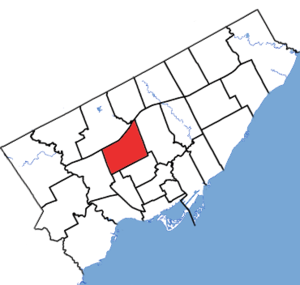
Eglinton—Lawrence est une circonscription électorale fédérale et provinciale en Ontario.